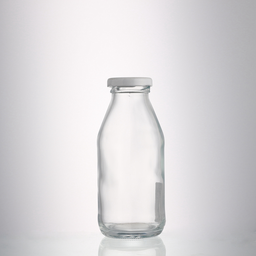
Label: bottles